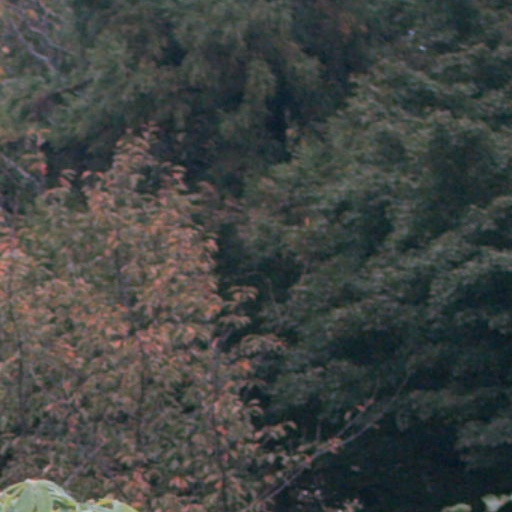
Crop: cassava